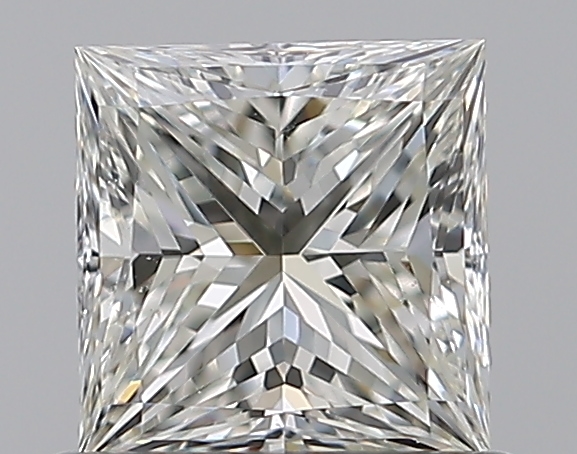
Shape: princess
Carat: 0.71
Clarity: VS2
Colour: J
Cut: EX
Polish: VG
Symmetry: VG
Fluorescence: N
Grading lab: GIA
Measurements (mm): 5.02 x 4.89 x 3.62